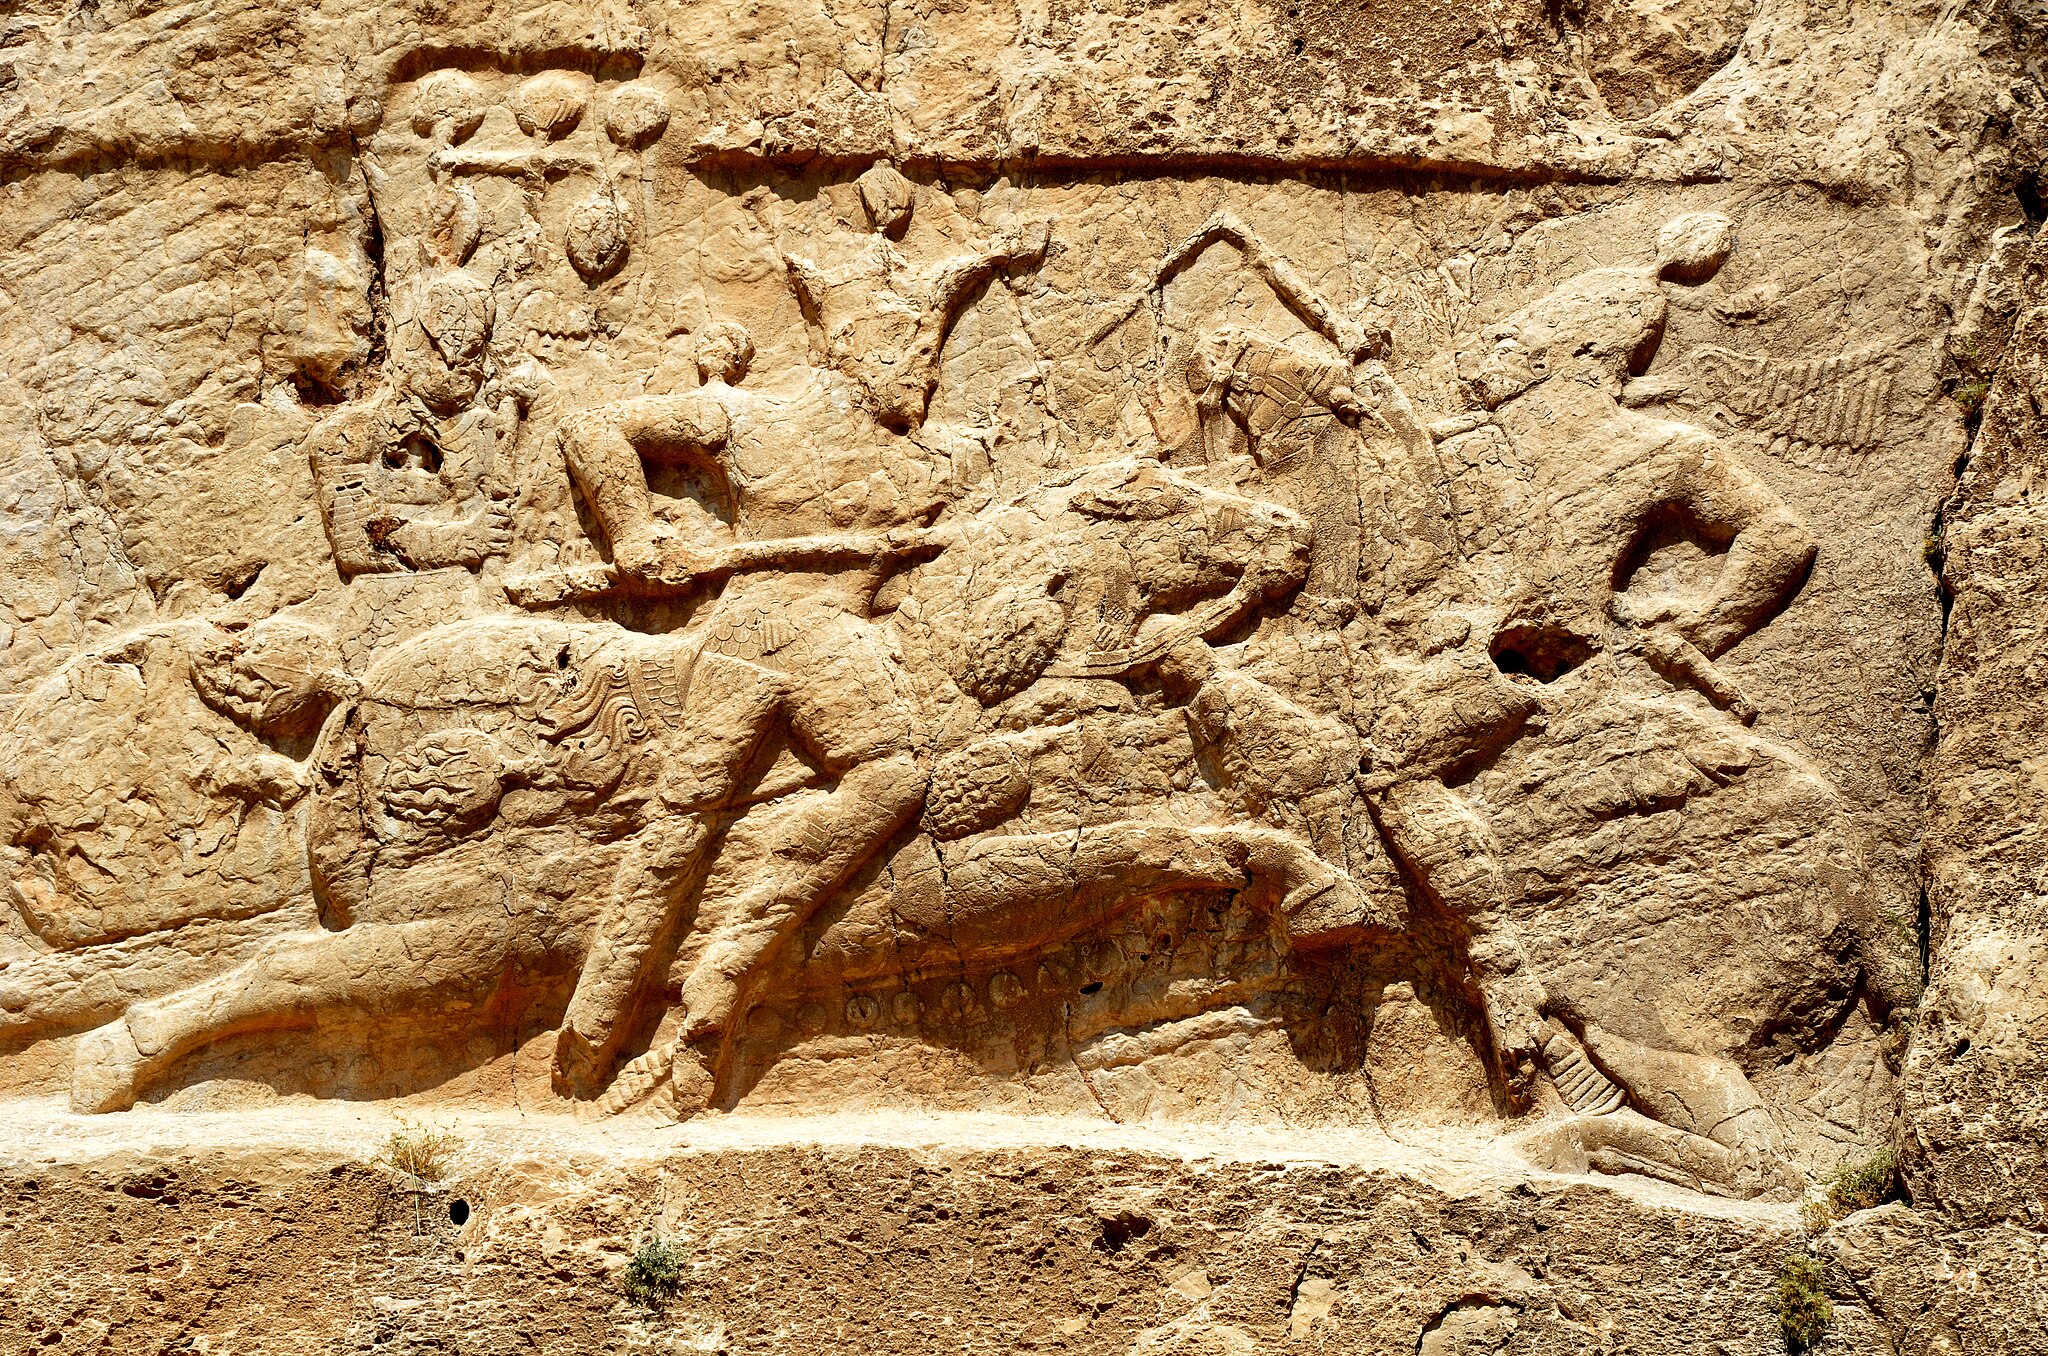
Title: Naghsh Rostam - Rostam inscription - panoramio (3)
Description: Naghsh Rostam - Rostam inscription
Date: Taken on 26 April 2012
Categories: Relief of equestrian combat of Shapur II, Panoramio files uploaded by Panoramio upload bot, Panoramio images reviewed by trusted users, Photos from Panoramio, Files with coordinates missing SDC location of creation, Iran photographs taken on 2012-04-26, Photos from Panoramio ID 1317158